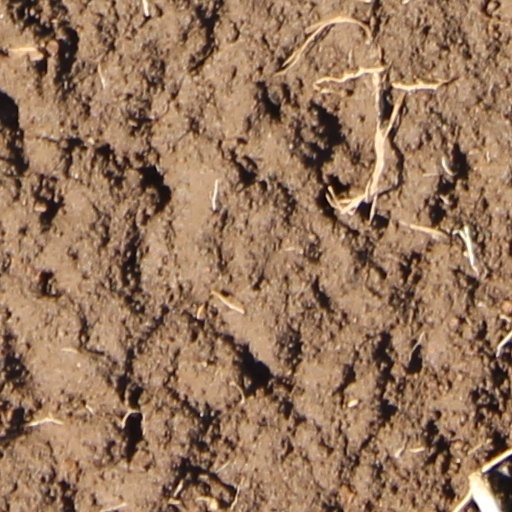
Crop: wheat